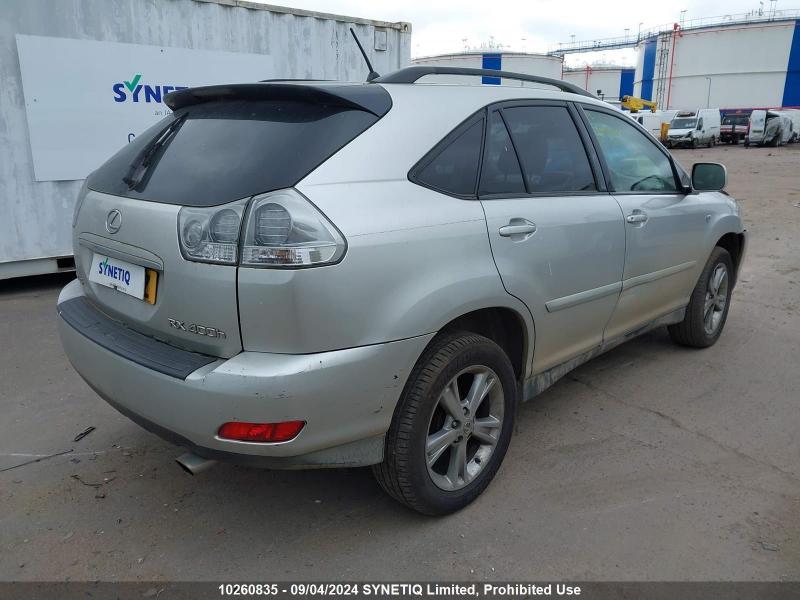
Aucun dommage détecté.
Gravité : aucun